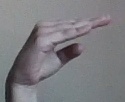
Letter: jeem